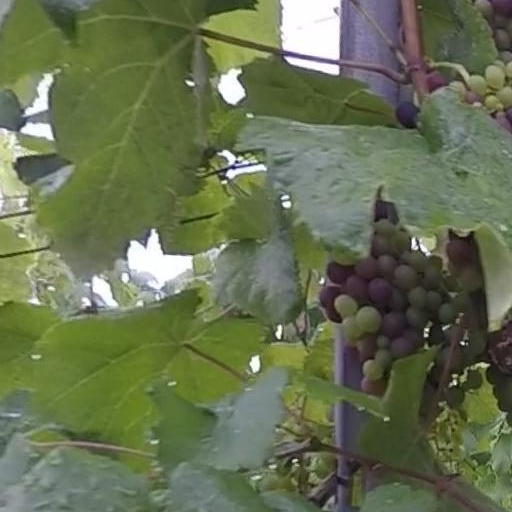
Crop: grape